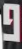
Number: 9